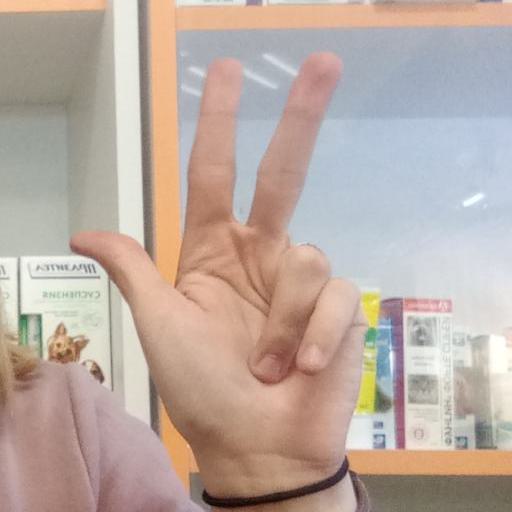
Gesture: three2